Belmont Club (Fall River, Massachusetts)

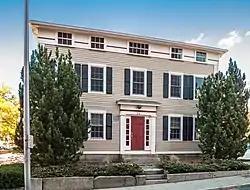
The house in 2013

The Belmont Club, also known as the John Young House, is a historic house on Franklin Street in Fall River, Massachusetts. The house was built in 1845, and is one of the few surviving homes built close to the city's business district soon after the devastating 1843 fire. It was purchased by the Belmont Club in 1934. The club reopened under new ownership in December 2012.